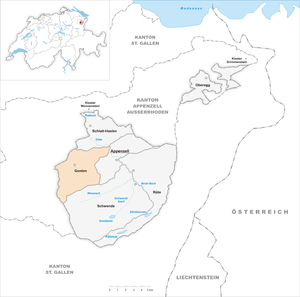
Gonten est à la fois une commune et un district du canton d'Appenzell Rhodes-Intérieures, en Suisse.